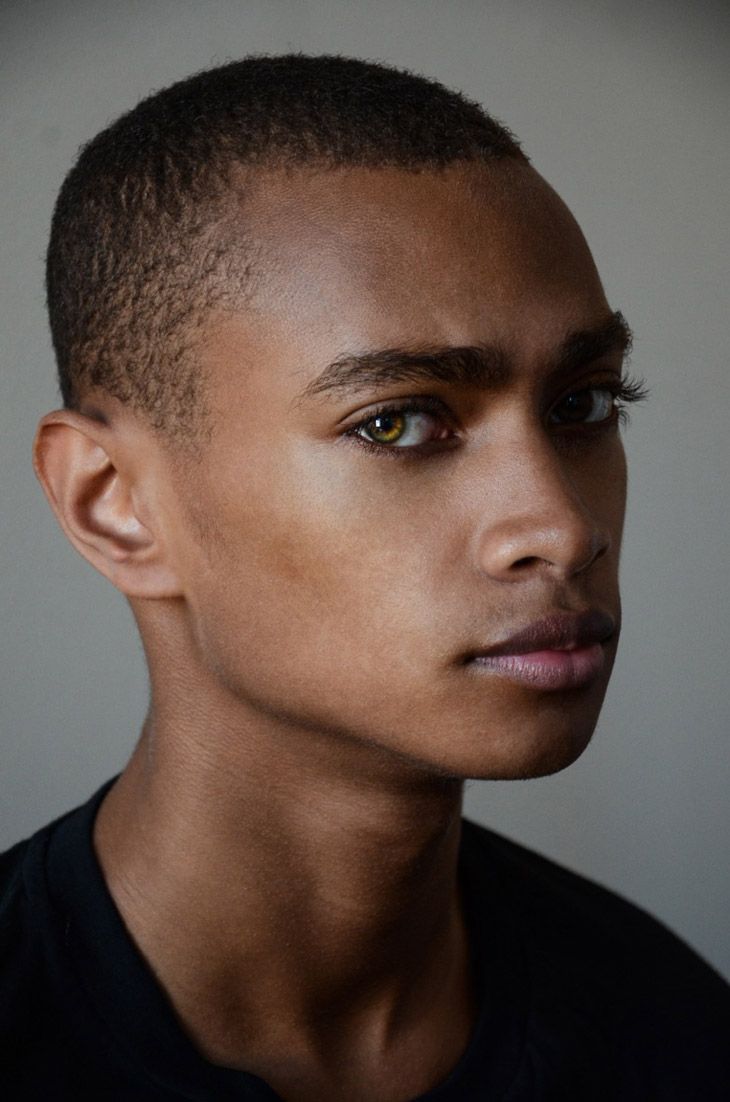
Label: Colored